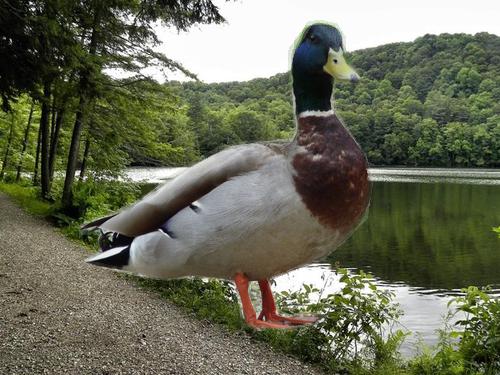
Bird species: Mallard
Bird type: waterbird
Background: water